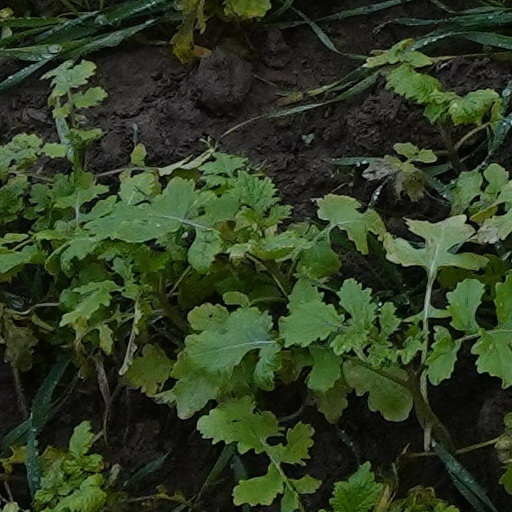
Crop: wheat